List of islands of Papua New Guinea

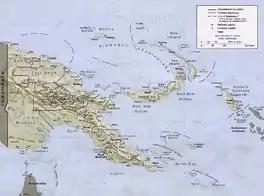
Map of Papua New Guinea

This is a list of islands in Papua New Guinea, as to most of its 600 main islands, by province listed NW to SE.